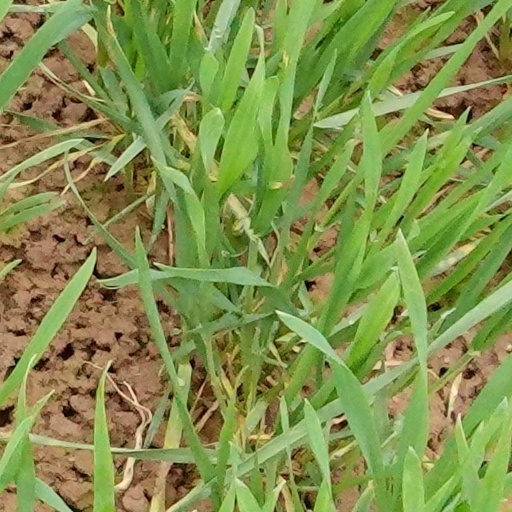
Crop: wheat